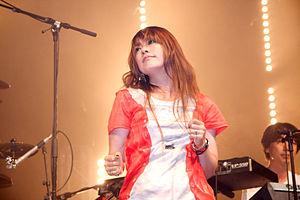
Puffy AmiYumi en concert à Japan Expo 2009 (Paris, France)